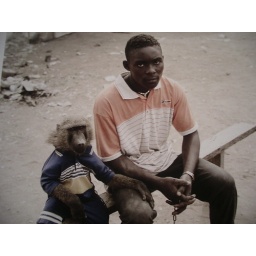
Bienal, monkey and boy in Nigeria